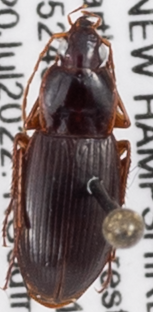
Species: Calathus ingratus
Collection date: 2022-07-20
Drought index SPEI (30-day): -0.988
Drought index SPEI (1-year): -0.8
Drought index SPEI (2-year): -1.314